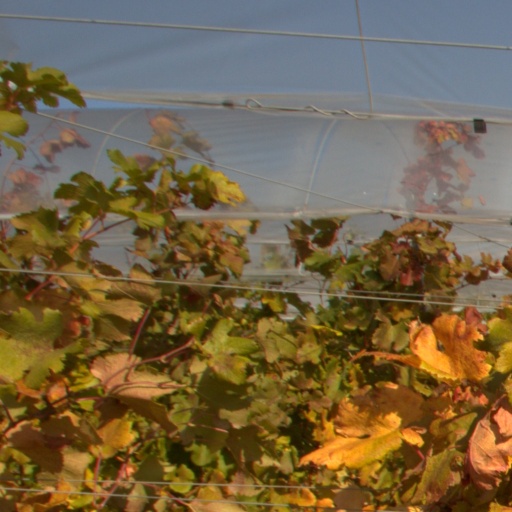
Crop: grape